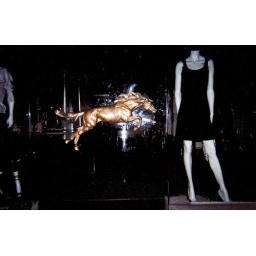
horse in window